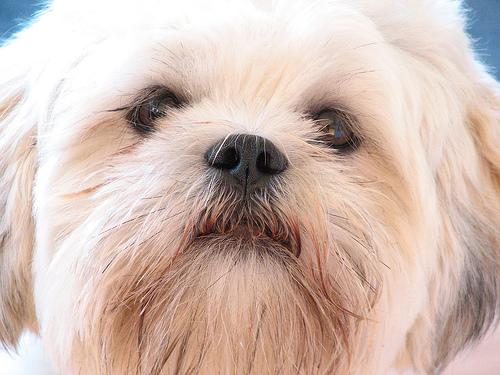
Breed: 215-n000038-Lhasa